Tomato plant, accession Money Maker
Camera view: horizontal (90 deg, fisheye); turntable rotation: 0 degrees
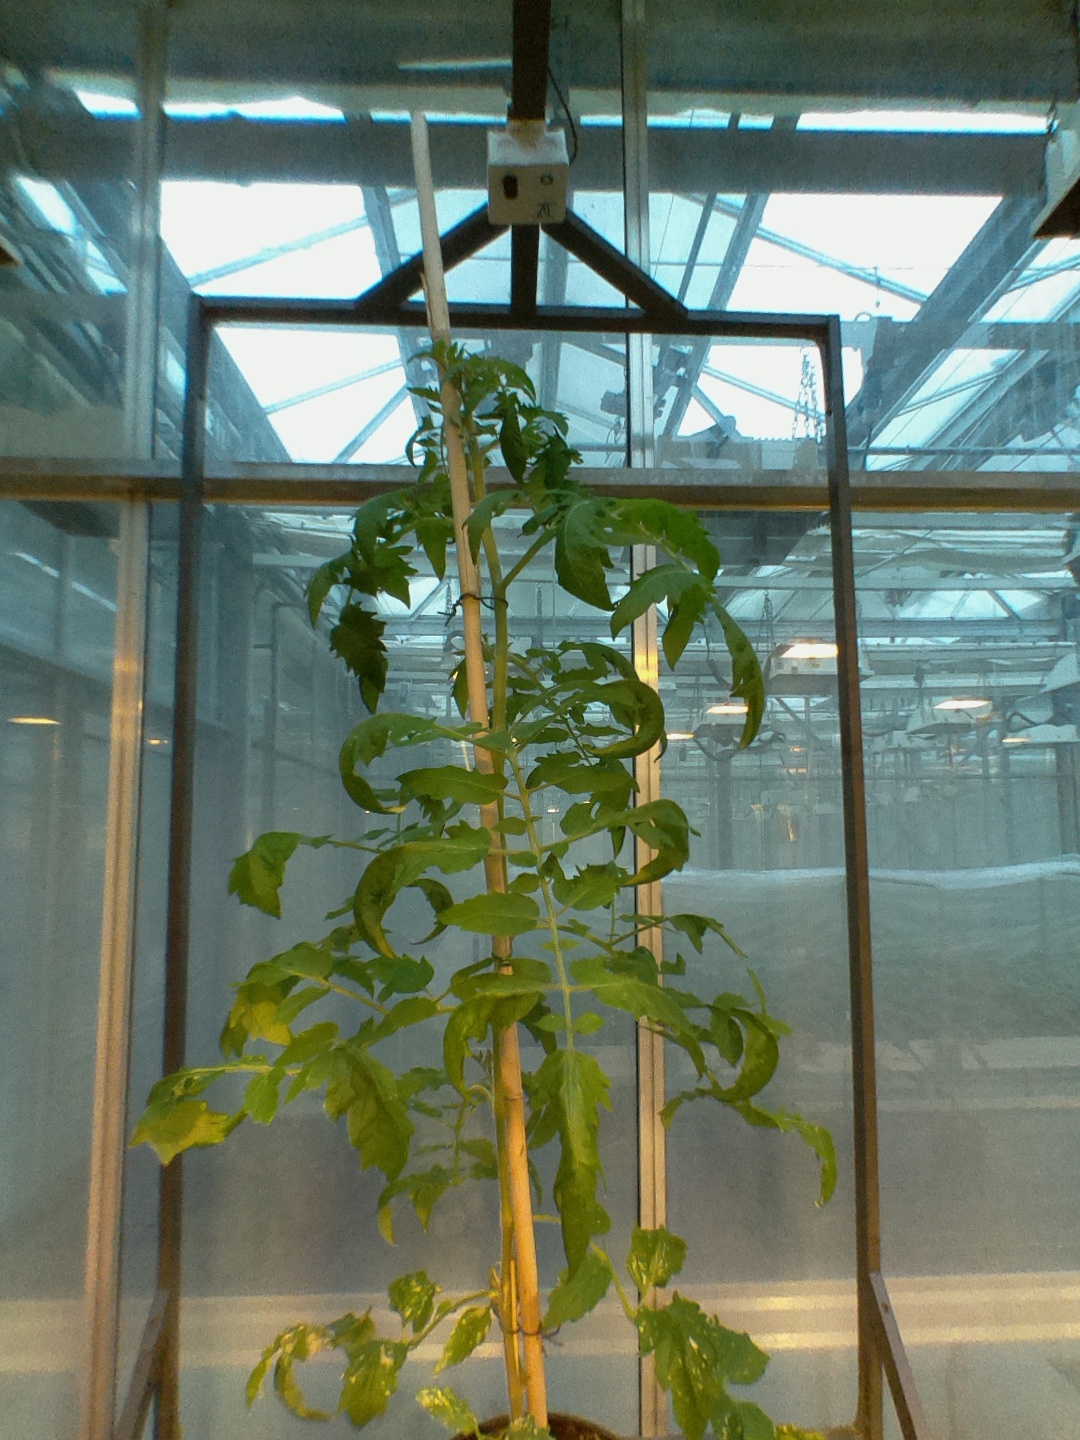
BBCH growth stage 55: 5 inflorescences visible